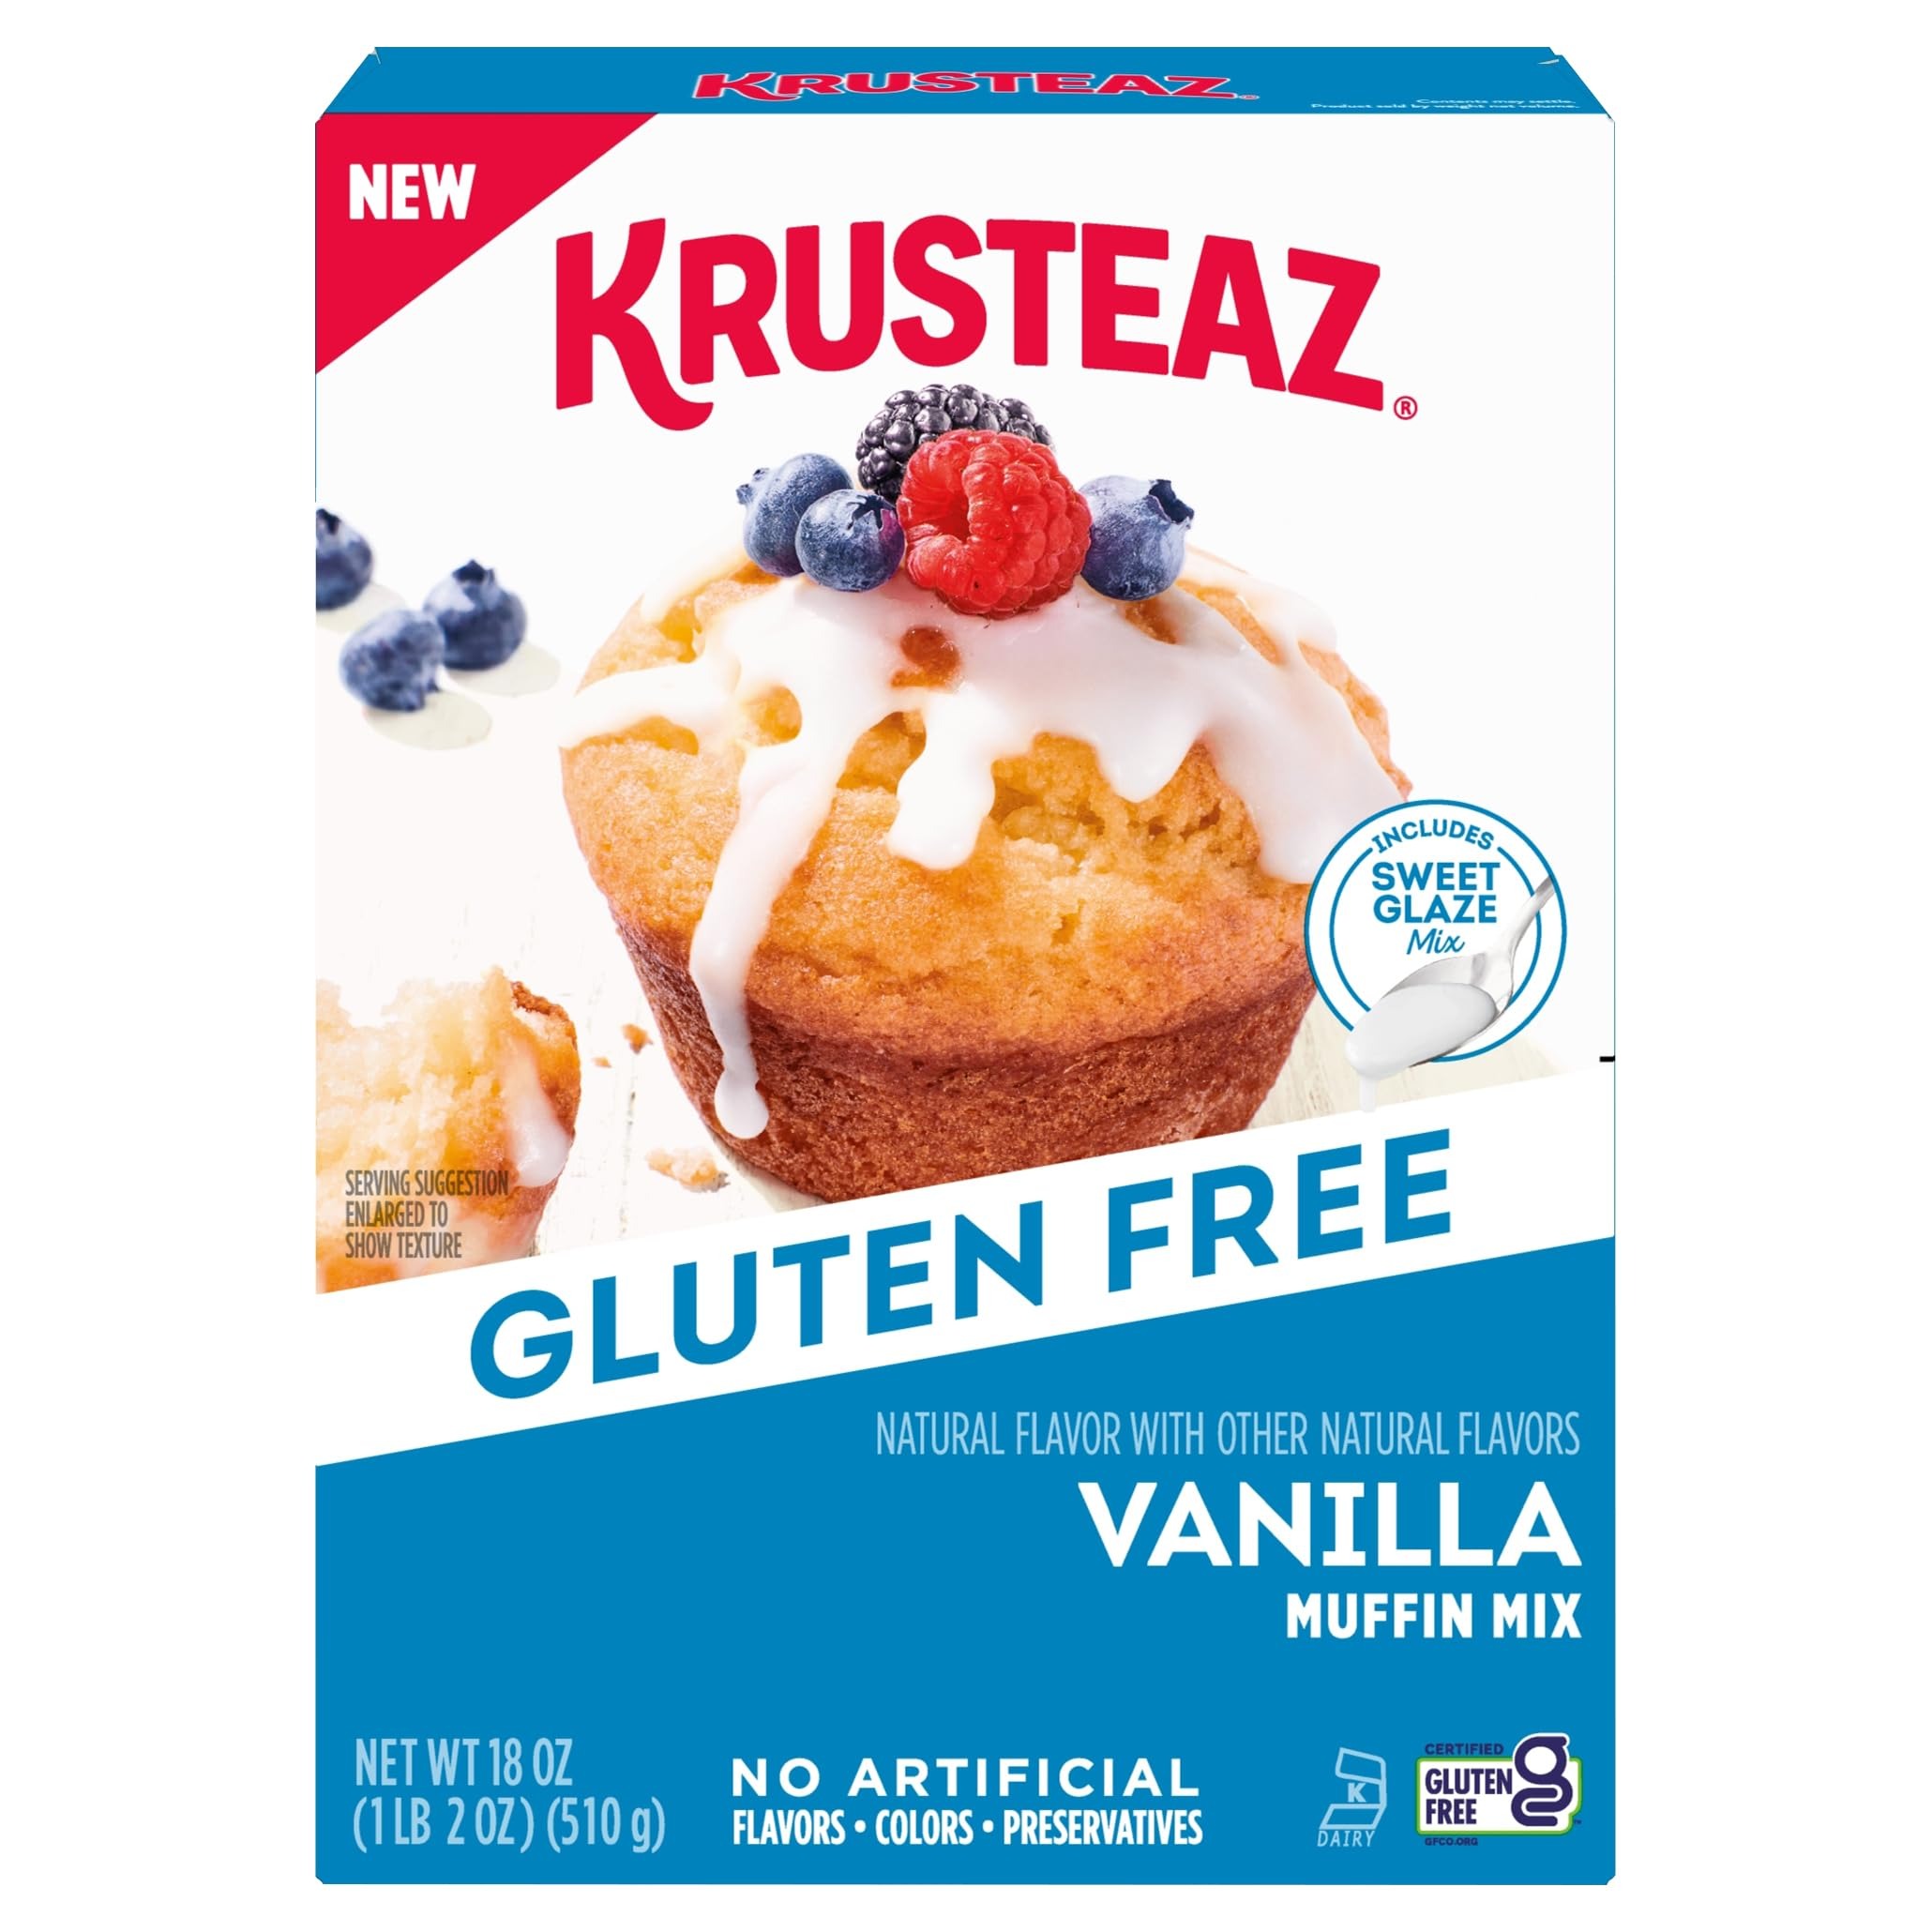
Item Name: Krusteaz, Muffin Mix Gluten Free, Vanilla, 18 Ounce
Product Description: Muffin And Quickbread Mixes
Value: 18.0
Unit: Fl Oz

Price: 16.04